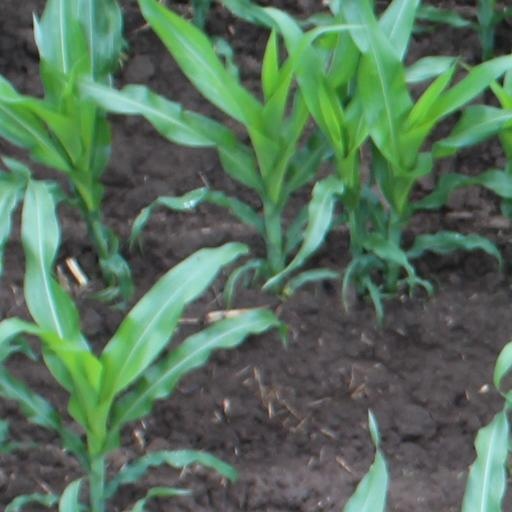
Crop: maize; corn